Cheongdo County

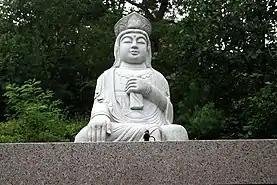
Bohyeonsa Buddha Statue

Cheongdo County ("Cheongdo-gun") is a county in North Gyeongsang Province, South Korea. It is connected to the national transportation grid by the Gyeongbu Line railroad and the Daegu-Busan Expressway. The seat of government is located in the center of the county, in Hwayang-eup.